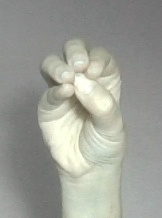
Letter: ha